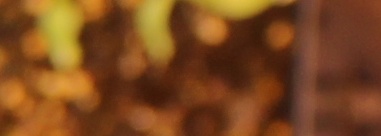
Label: Sugar beet